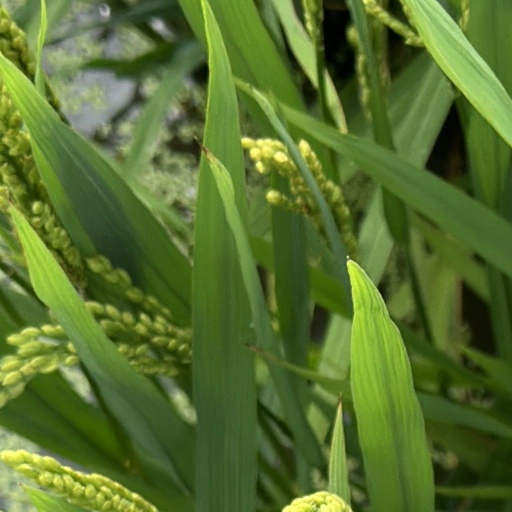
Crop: rice